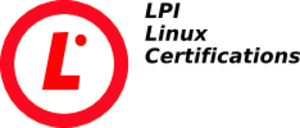
Linux Professional Institute Inc. est un organisme à but non lucratif qui propose des certifications pour des administrateurs système et des programmeurs Linux.